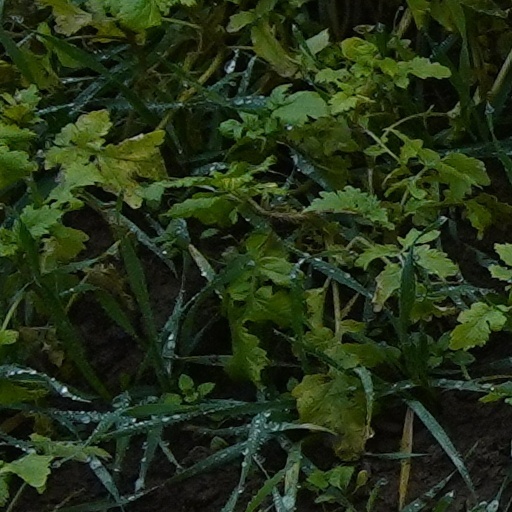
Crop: wheat